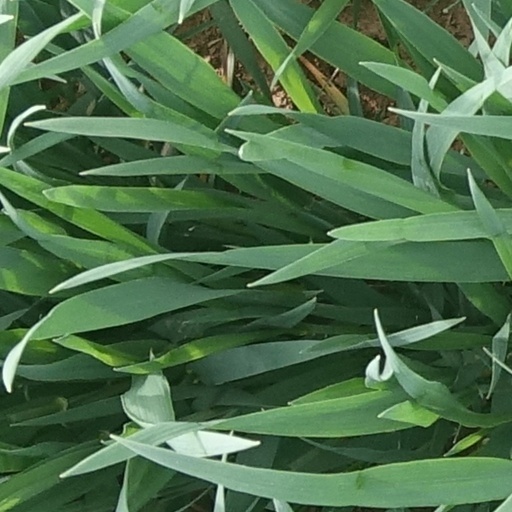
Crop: wheat